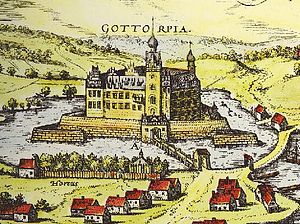
Adolf af Slesvig-Holsten-Gottorp / Liv / Regeringstid
Gottorp Slot gengivet omkring år 1600.
Adolf, Hertug af Slesvig-Holsten-Gottorp var fra 1544 til 1586 hertug i de gottorpske dele af hertugdømmerne Slesvig og Holsten. Han var den tredje søn af kong Frederik 1. og Sophie af Pommern.